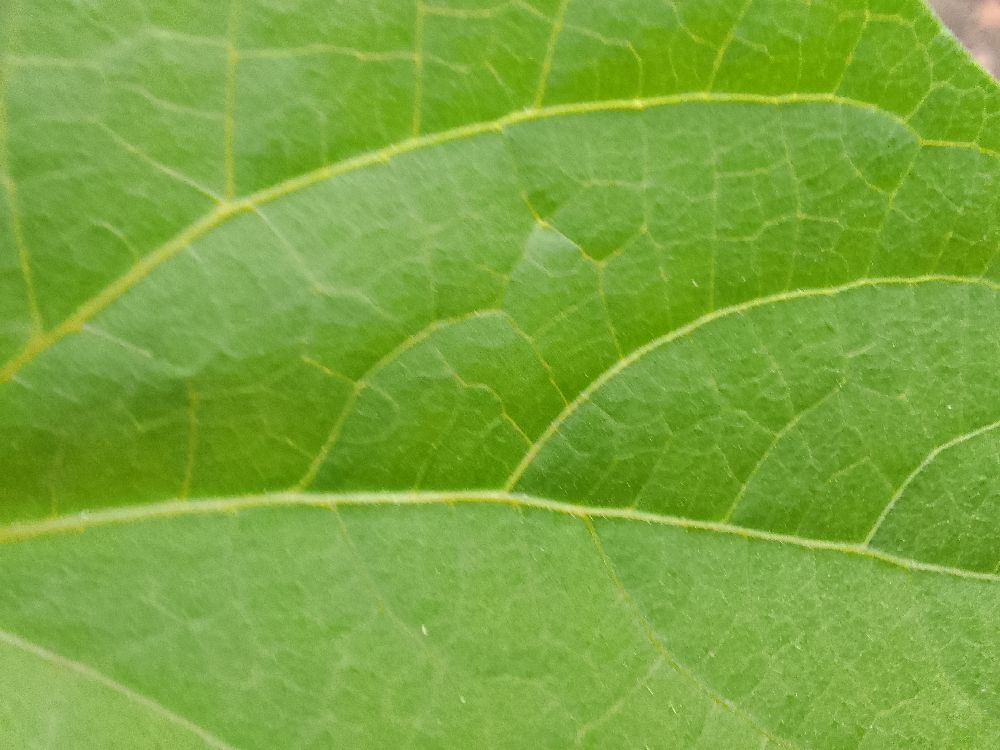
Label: healthy